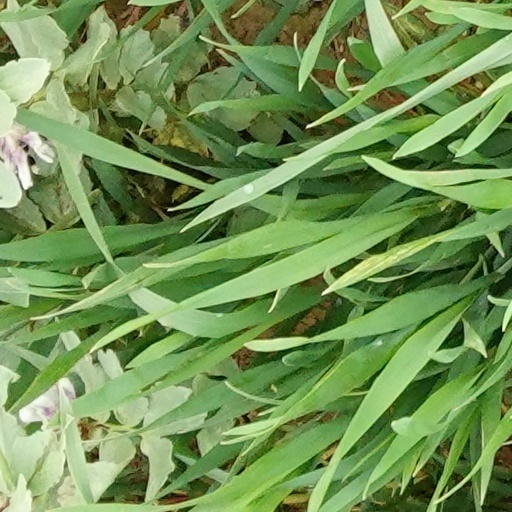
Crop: wheat